Abram Arkhipov

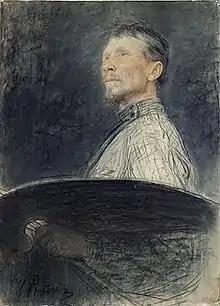
Abram Arkhipov; Portrait by Ilya Repin

Abram Efimovich Arkhipov (– 25 September 1930) was a Russian realist artist, who was a member of the art collective The Wanderers as well as the Union of Russian Artists.